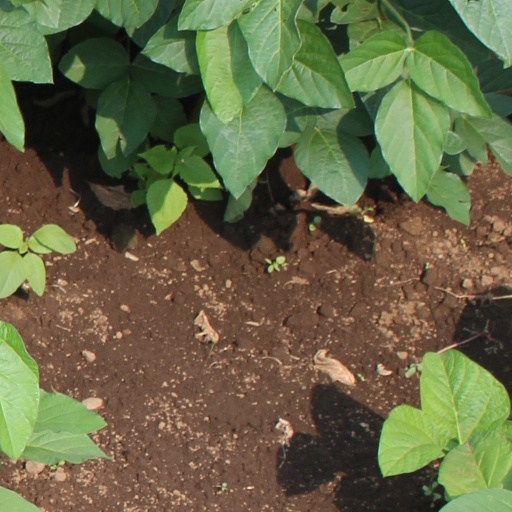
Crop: soybean